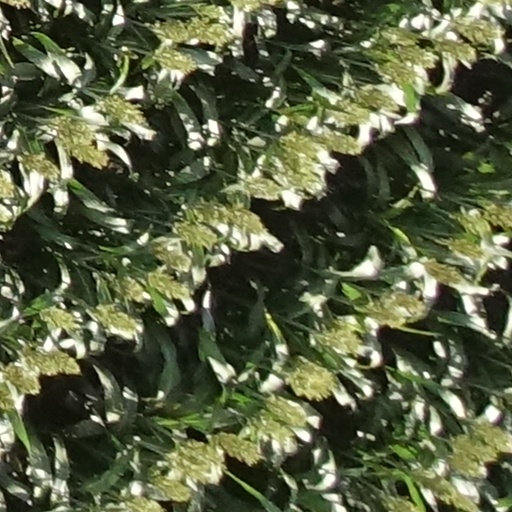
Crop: sorghum